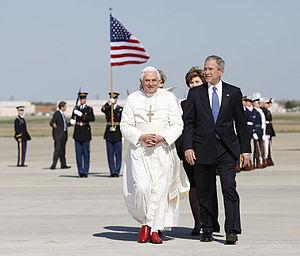
Au cours de son pontificat, de 2005 à 2013, Benoît XVI a effectué 25 visites pastorales hors d'Italie.